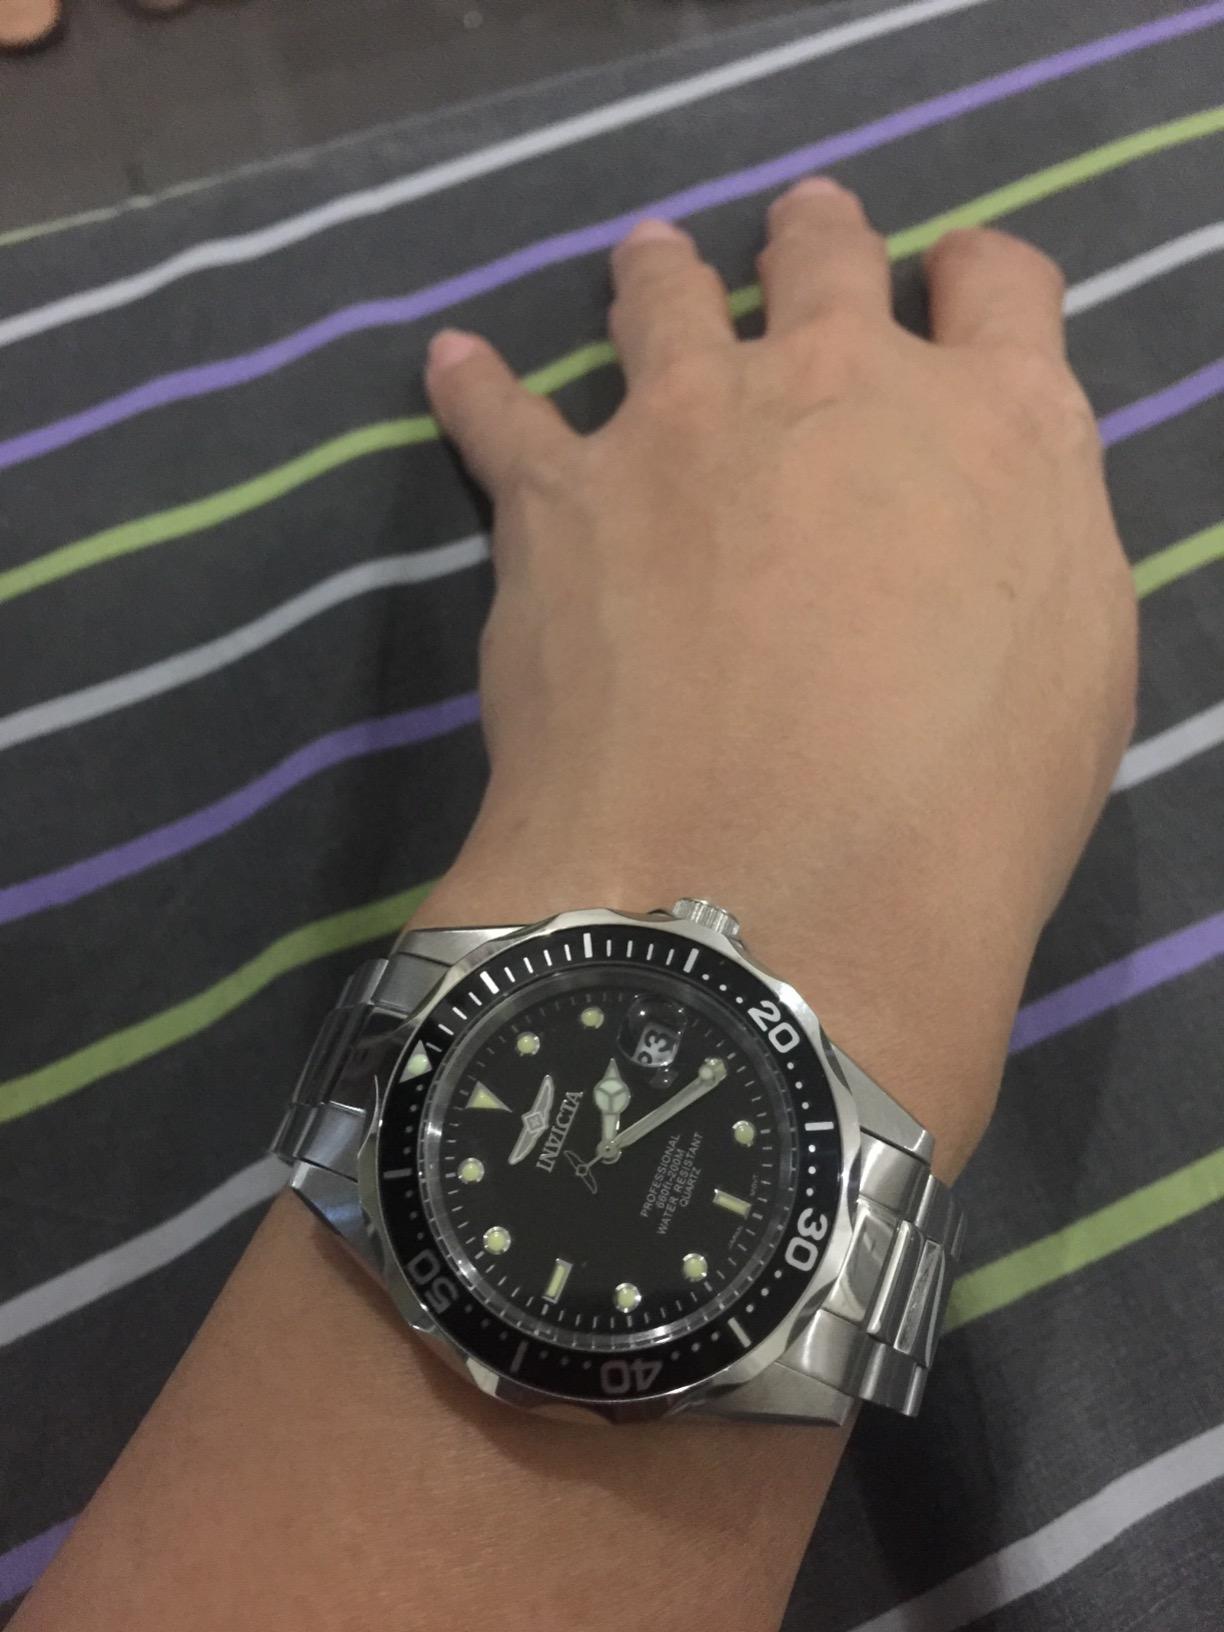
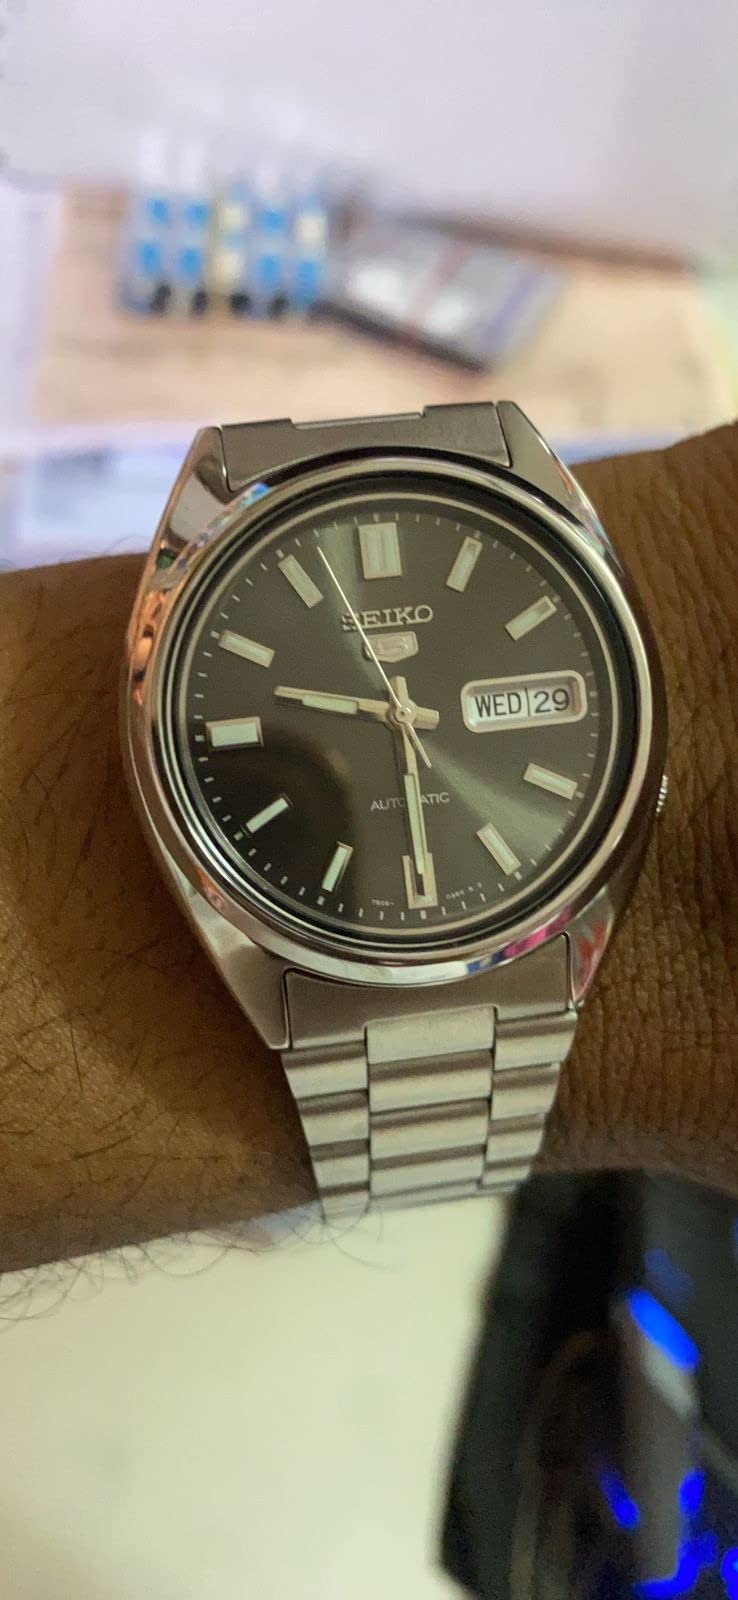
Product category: accessories_watch
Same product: no